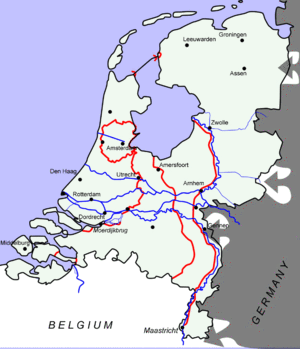
La bataille des Pays-Bas est une opération militaire prévue dans le cas jaune, qui désigne l'invasion allemande de la région des Pays-Bas et de la France pendant la Seconde Guerre mondiale.